PopSockets

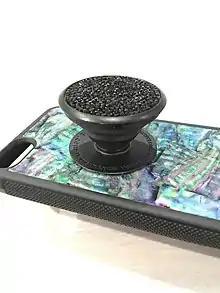
A premium PopSockets grip with black Swarovski crystals adhered to a phone case.

PopSockets LLC is a privately owned consumer electronics accessory company that produces removable grips for smartphones. The company was founded in 2012 by David Barnett, who was at the time a philosophy professor.